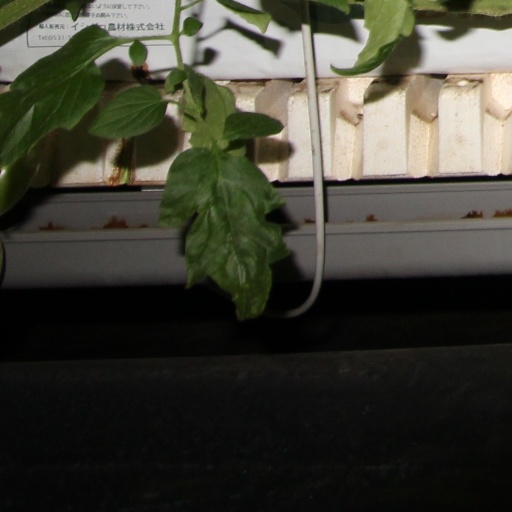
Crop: tomato